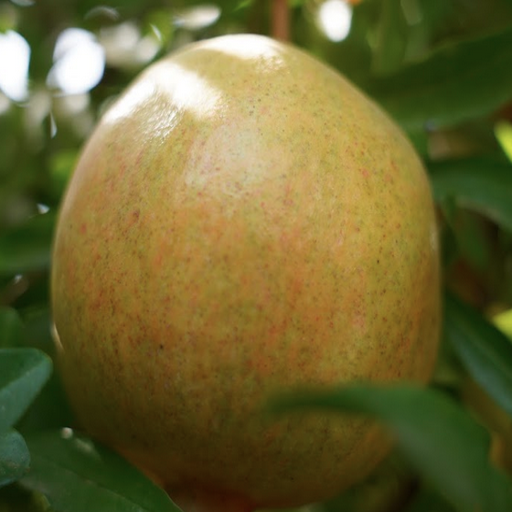
Label: Healthy